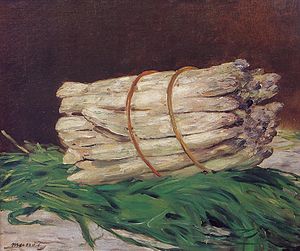
Wallraf-Richartz-Museum
Édouard Manets Botte d'asperges (1880) hænger på museet
Wallraf-Richartz-Museum er et kunstmuseum i Köln, Tyskland. Samlingen består primært af: